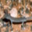
Label: lizard